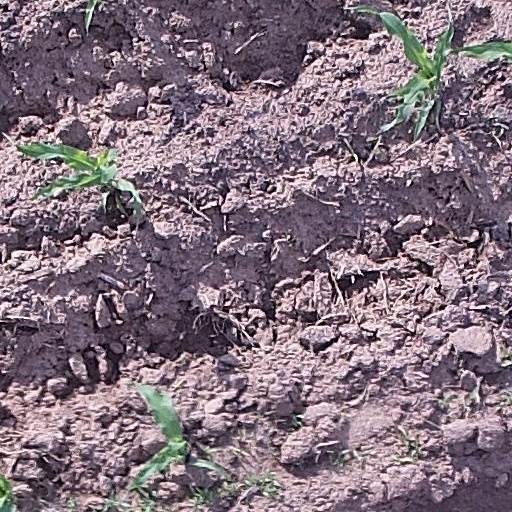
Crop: maize; corn